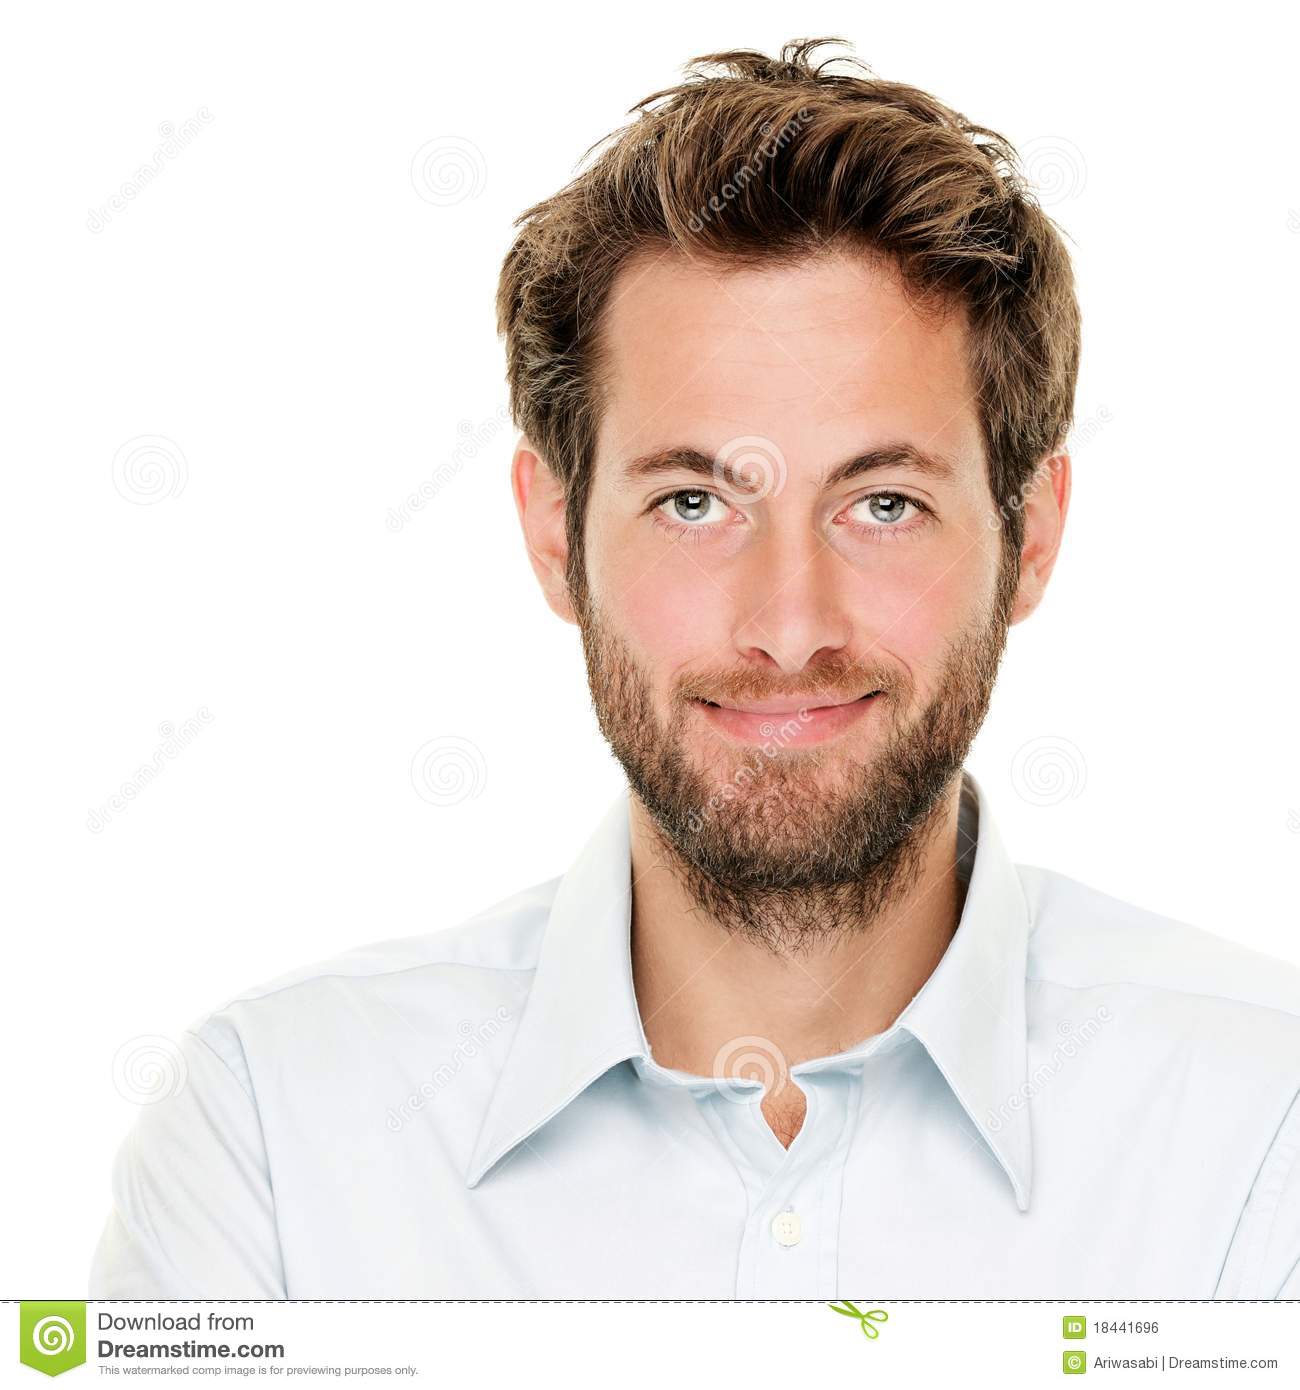
Gender: men